Pottery in the Indian subcontinent

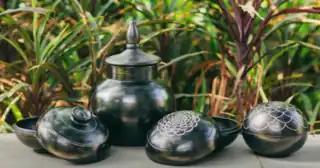
Traditional Nizamabad black pottery from Uttar Pradesh, India.

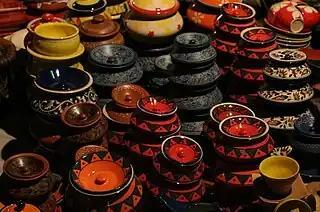
Potteries on display in Dilli Haat market, New Delhi, India.

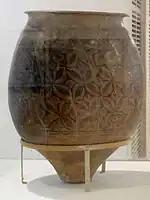
A storage jar from the Mature Harappan period at the National Museum, New Delhi, c. 2700-2000 BCE

Pottery in the Indian subcontinent has an ancient history and is one of the most tangible and iconic elements of Indian art. Evidence of pottery has been found in the early settlements of Lahuradewa and later the Indus Valley Civilisation. Today, it is a cultural art that is still practiced extensively in the subcontinent. Until recent times all Indian pottery has been earthenware, including terracotta.